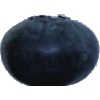
Label: Blueberry 1